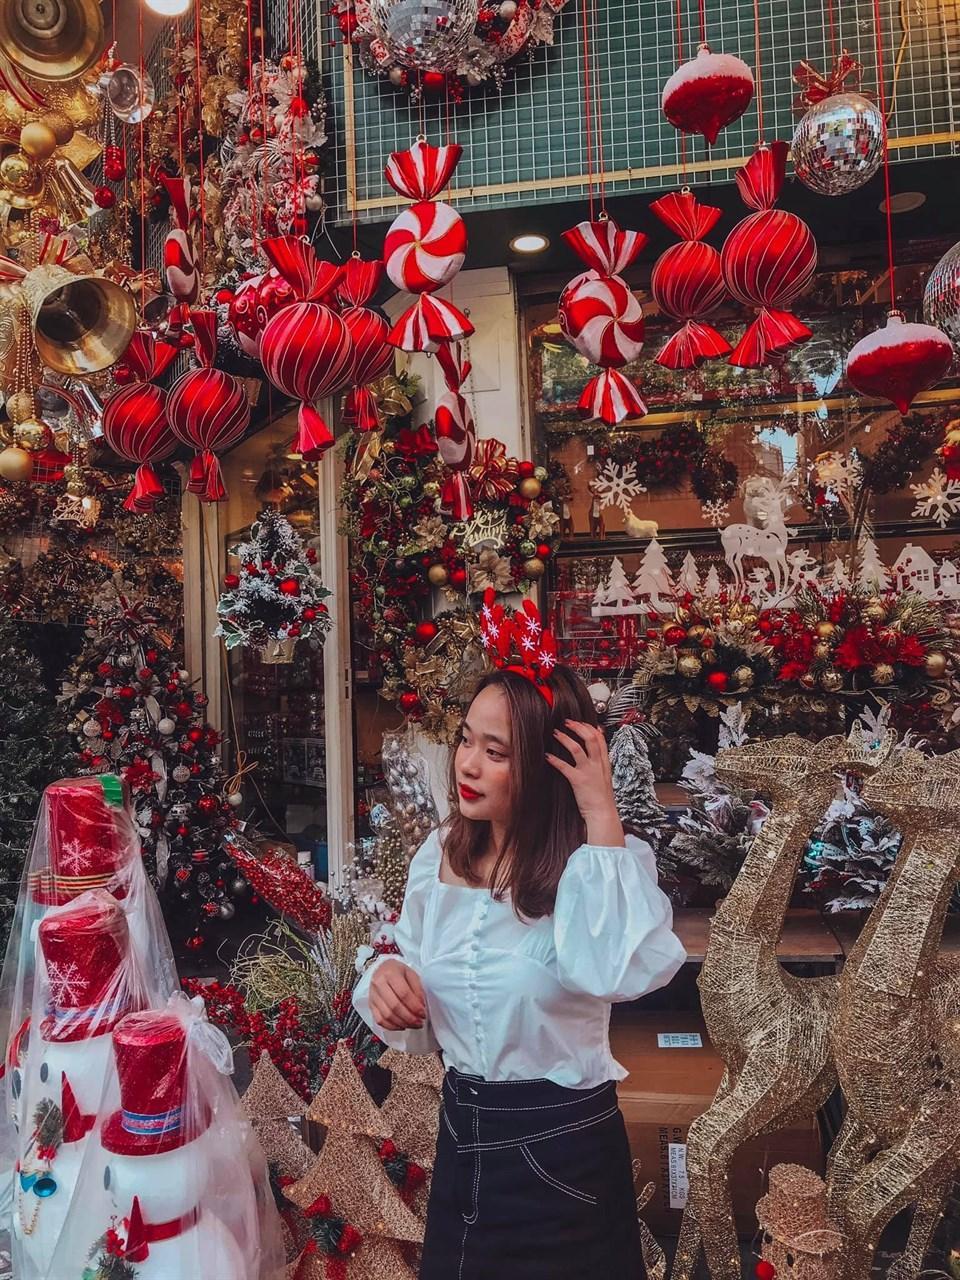
có một cô gái đang tạo dáng bên quầy hàng bán đồ trang trí giáng sinh